La Guiablesse (ballet)

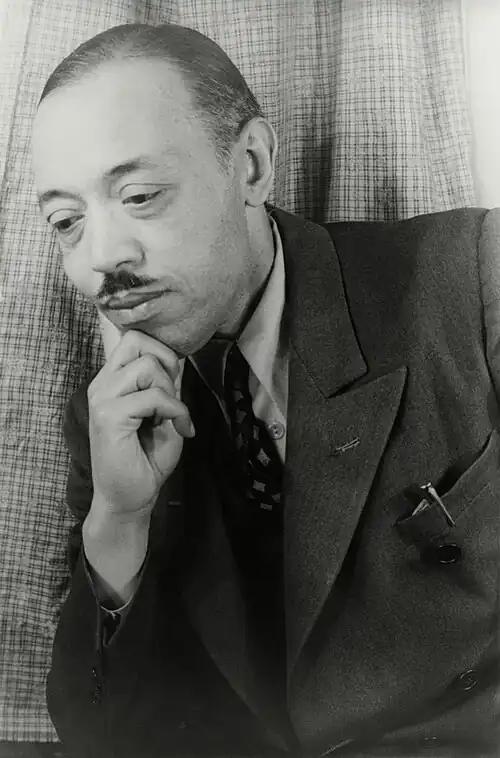
William Grant Still in 1949, photographed by Carl Van Vechten

La Guiablesse is a 1927 ballet composition in nine-movements by American composer William Grant Still. The ballet was first performed in 1933